White marlin

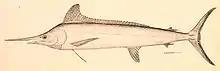
Illustration of white marlin

Internally, white marlin do not have a swim bladder, but instead have small, bubble-shaped chambers that act as a swim bladder. Similarly to most vertebrates, they have symmetrical gonads. Unlike other marine fish, white marlin do not have gill rakers which are involved in suspension feeding. White marlin do have small but sharp teeth that are used when eating fish and cephalopods.